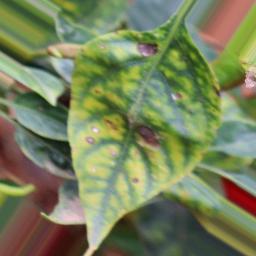
Label: nutritional